Intsiawati Ayus

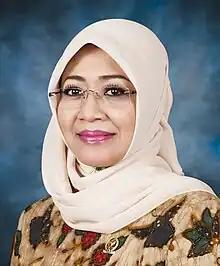
Official portrait

Intsiawati Ayus (born 4 May 1968) is an Indonesian politician who became a member of the House of Representatives (DPR) for the Riau Province since 2004.